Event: Typhoon Ruby
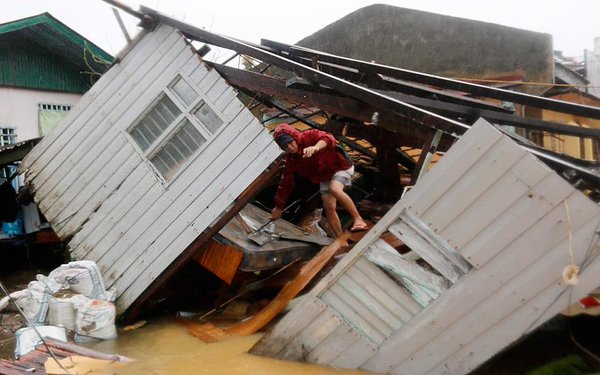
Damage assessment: damage